Tom Binford

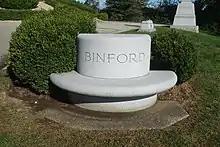
The burial site of Tom Binford in Crown Hill Cemetery in Indianapolis.

Binford began serving as chief steward during the 1973 Indianapolis 500. In 1978, Binford was a candidate in the FISA presidential election but lost the election to Jean-Marie Balestre by 29 votes to 11. His most notable races include the 1981 Indianapolis 500 and the 1995 Indianapolis 500. Binford penalized Bobby Unser one lap for illegal passes under a caution in 1981. His penalty was overruled by a USAC appeals board five months later. In 1995, Binford penalized Jacques Villeneuve early in the race for a restart violation and later gave a stop-and-go penalty to Scott Goodyear after Goodyear passed the pace car on the final restart. The 1995 race was his last as chief steward before retiring in 1996.